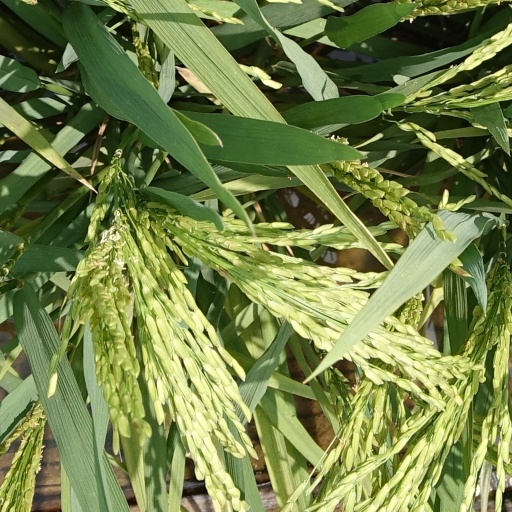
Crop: rice